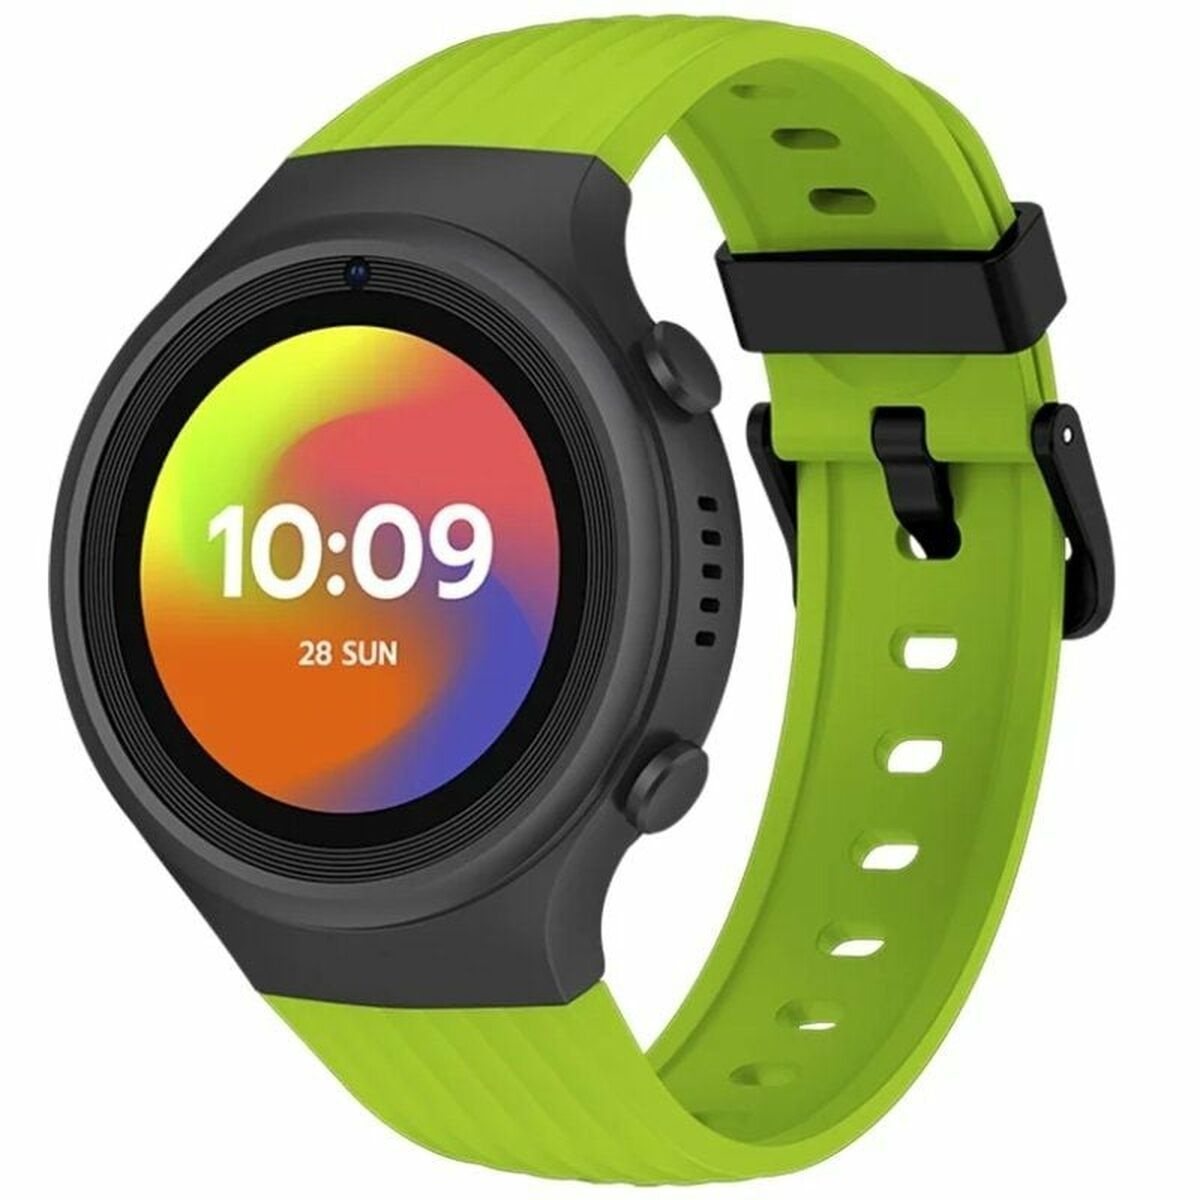
GPS locator SPC 9643VF
If you are looking for new market trending items, we present the GPS locator SPC 9643VF ! General Product Safety Regulations information: SPC Smart Home Parque Tecnológico de Álava, Calle Leonardo Da Vinci, 14, Miñano, Spain, 01510 01510 - Miñano +34945002038 info@spc-smart.com https://www.spc.es
Brand: SPC
Category: Electronics > GPS Tracking Devices